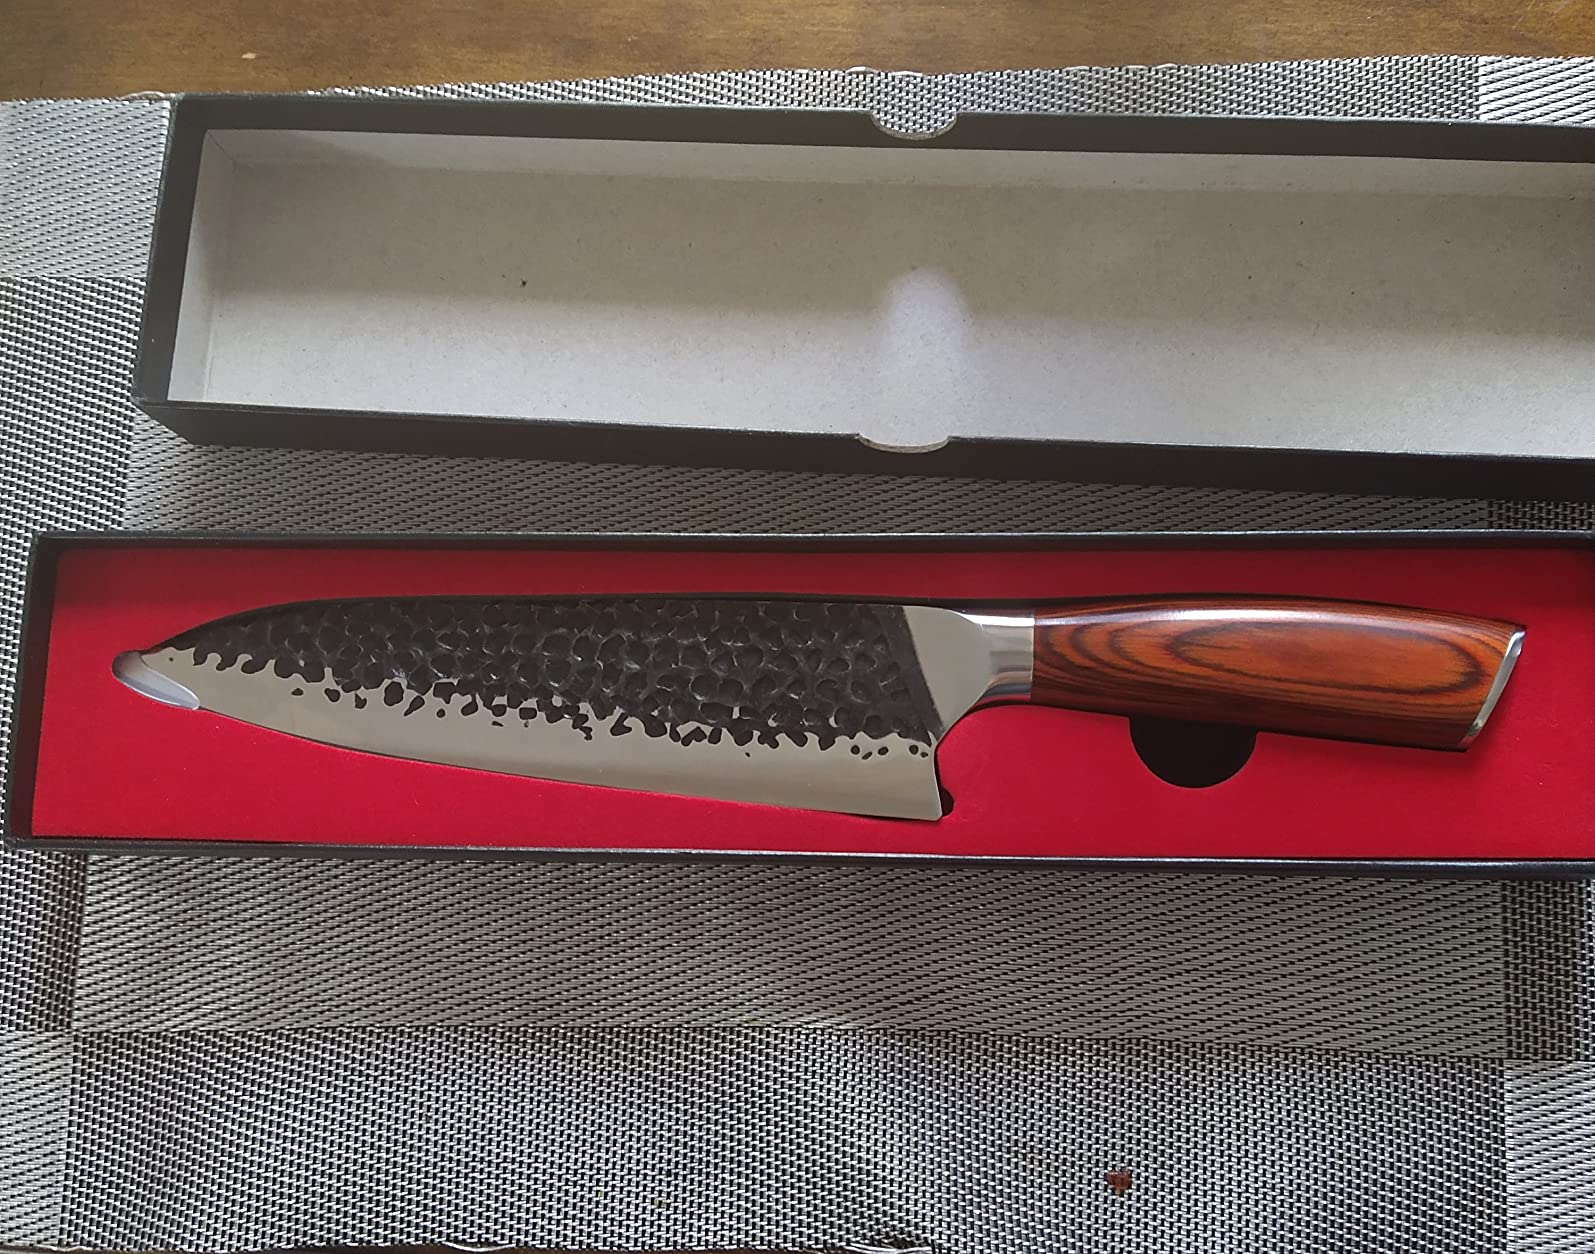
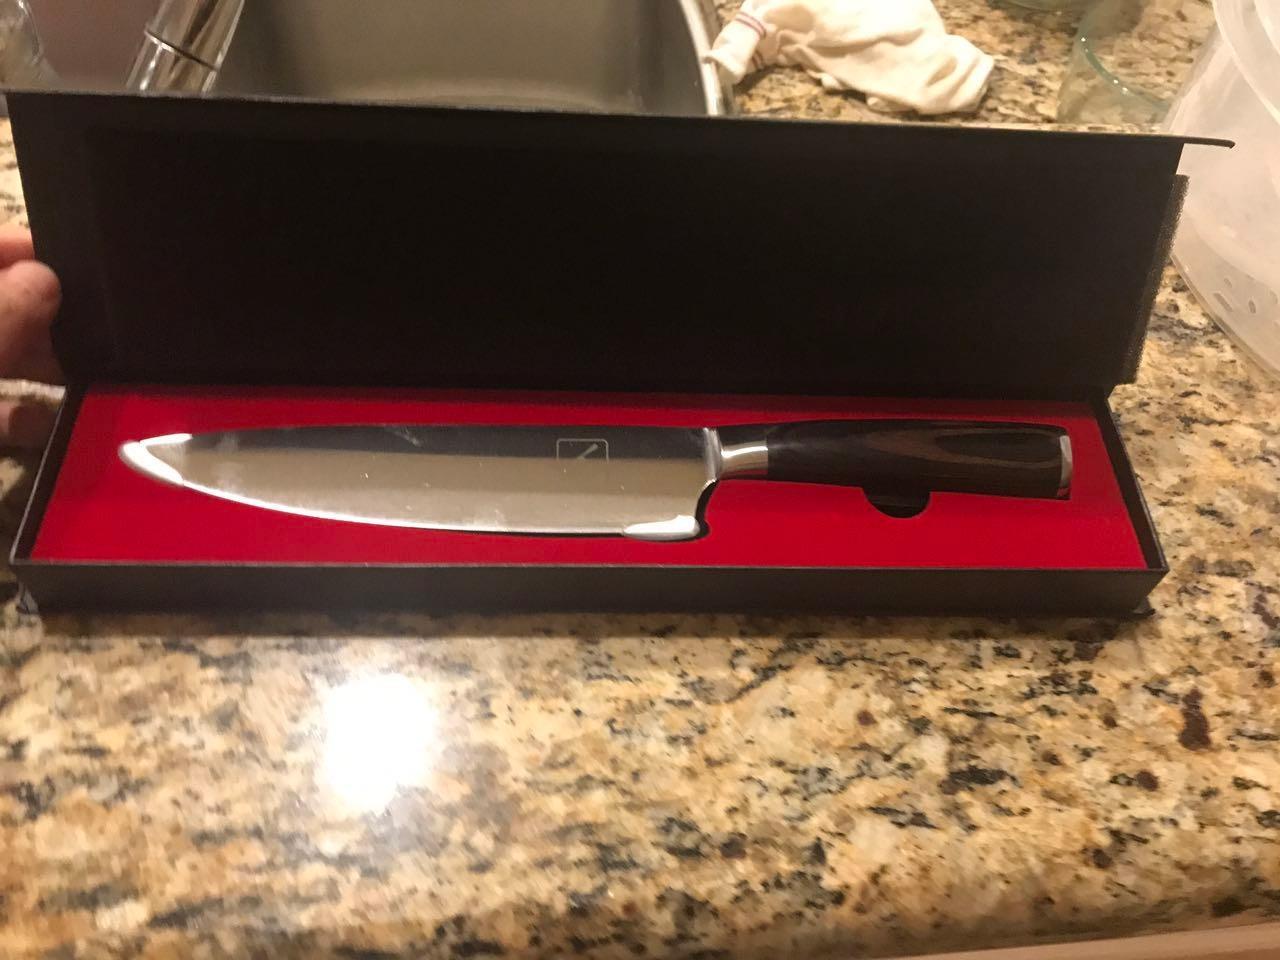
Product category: items_knife
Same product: no